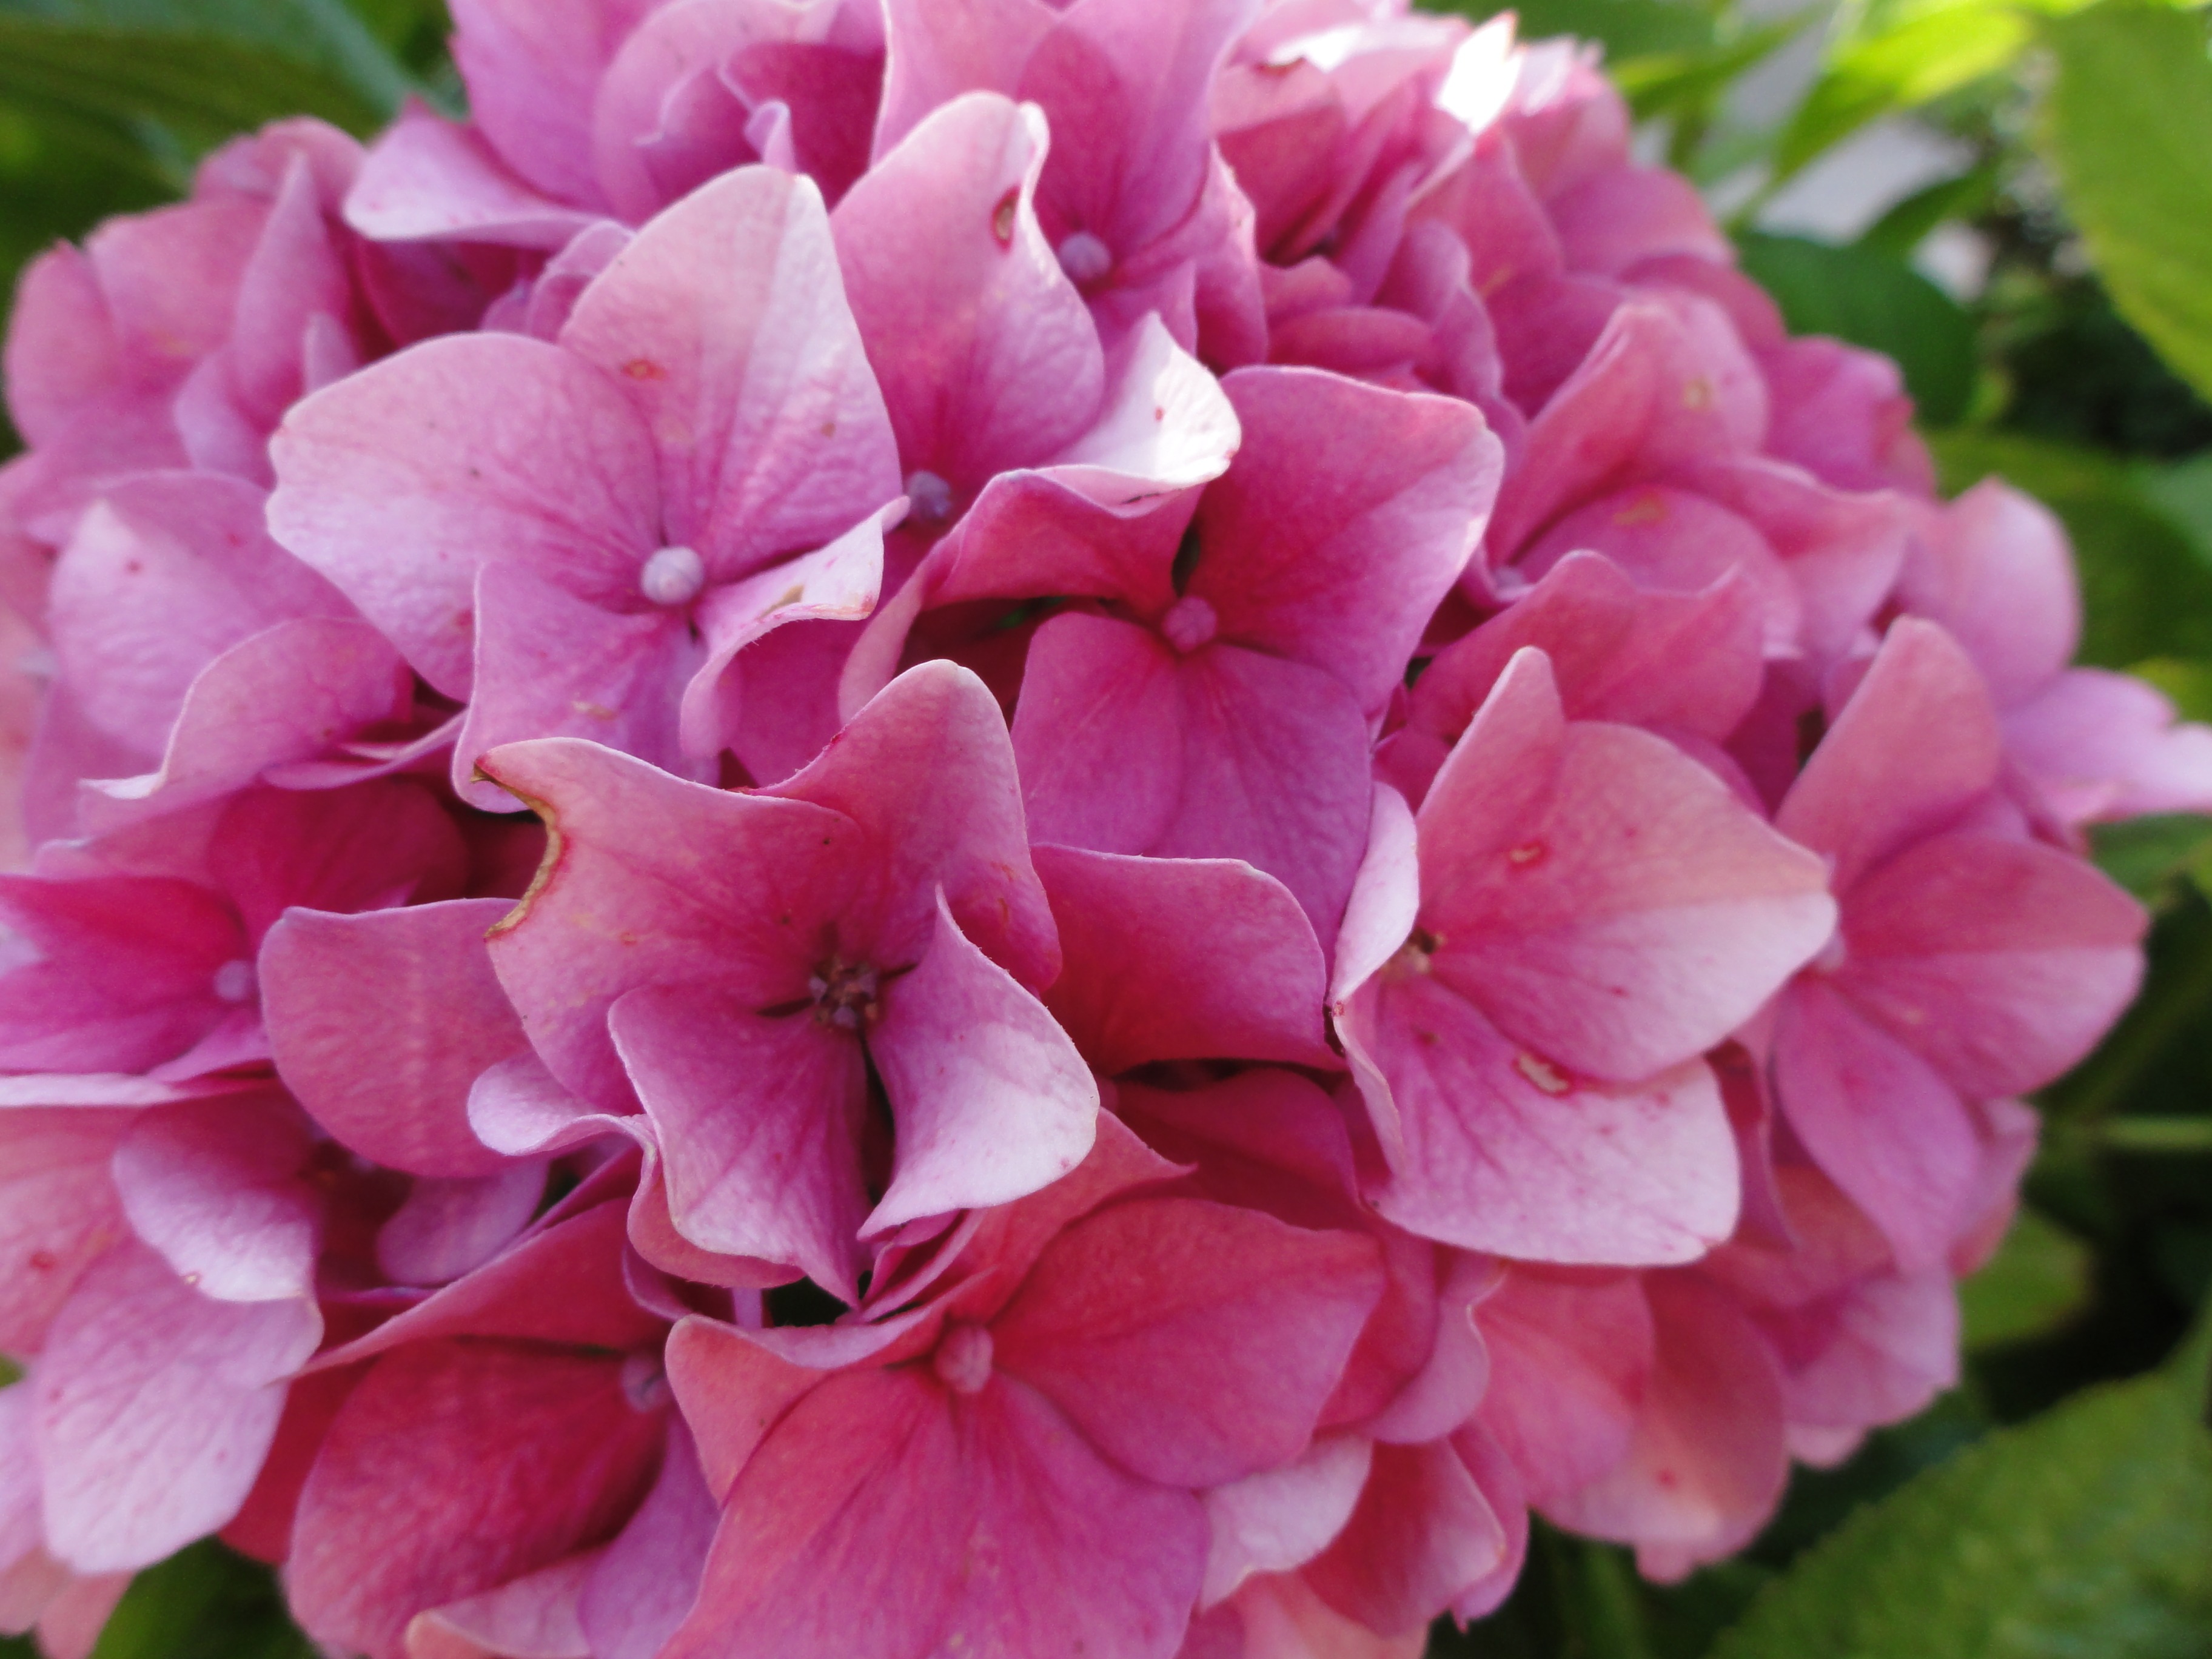
nature, plant, flower, petal, macro, garden, pink, hydrangea, flowers, shrub, pink flowers, flowering plant, hydrangeaceae, cornales, annual plant, land plant